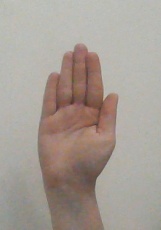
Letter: seen